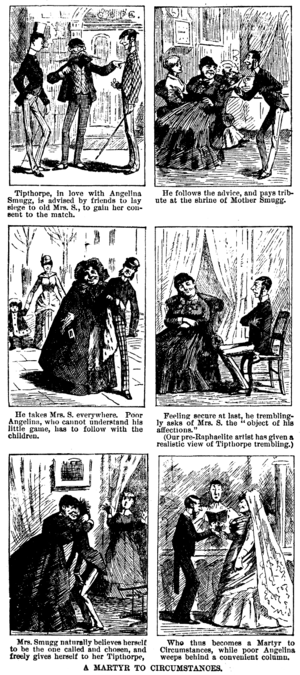
Arthur Burdett Frost, né le 17 janvier 1851 à Philadelphie et décédé le 22 juin 1928 est peintre, illustrateur et auteur américain de bande dessinée. Sa production graphique pléthorique en fait un des artistes graphiques américains majeurs des années 1880-1920.